Walton-on-Trent

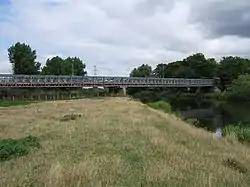
Bailey Bridge

Walton-on-Trent is a village within the civil parish of Walton-upon-Trent, in the National Forest in the South Derbyshire district in Derbyshire, England. The population of the civil parish as taken at the 2011 Census was 872.